Greg Browning

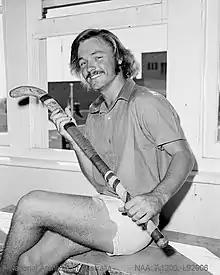
Browning in 1971

Gregory Charles Browning (born 14 February 1953) is a retired field hockey player from Australia, who won the silver medal at the 1976 Summer Olympics in Montreal, Quebec, Canada.